Bernice Liu

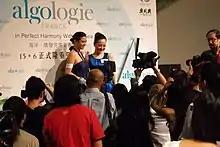
Liu in Harbour City

In 2002, after a successful reception of "Virtues of Harmony", TVB decided to produce a modern spin-off for the sitcom, which she played a different character.